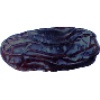
Label: Dates 1